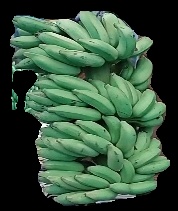
Variety: elakki-bale
Grade: grade1